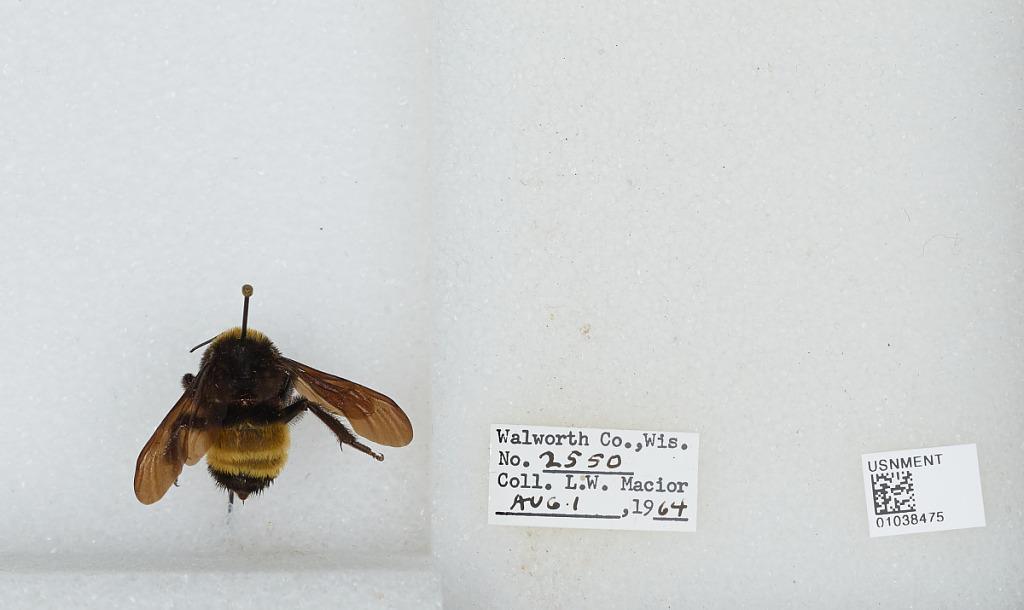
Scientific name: Bombus (Fervidobombus) pensylvanicus pensylvanicus (De Geer)
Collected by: L. Macior
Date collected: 1964-8-1
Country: United States
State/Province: Wisconsin
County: Walworth
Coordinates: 42.67, -88.54